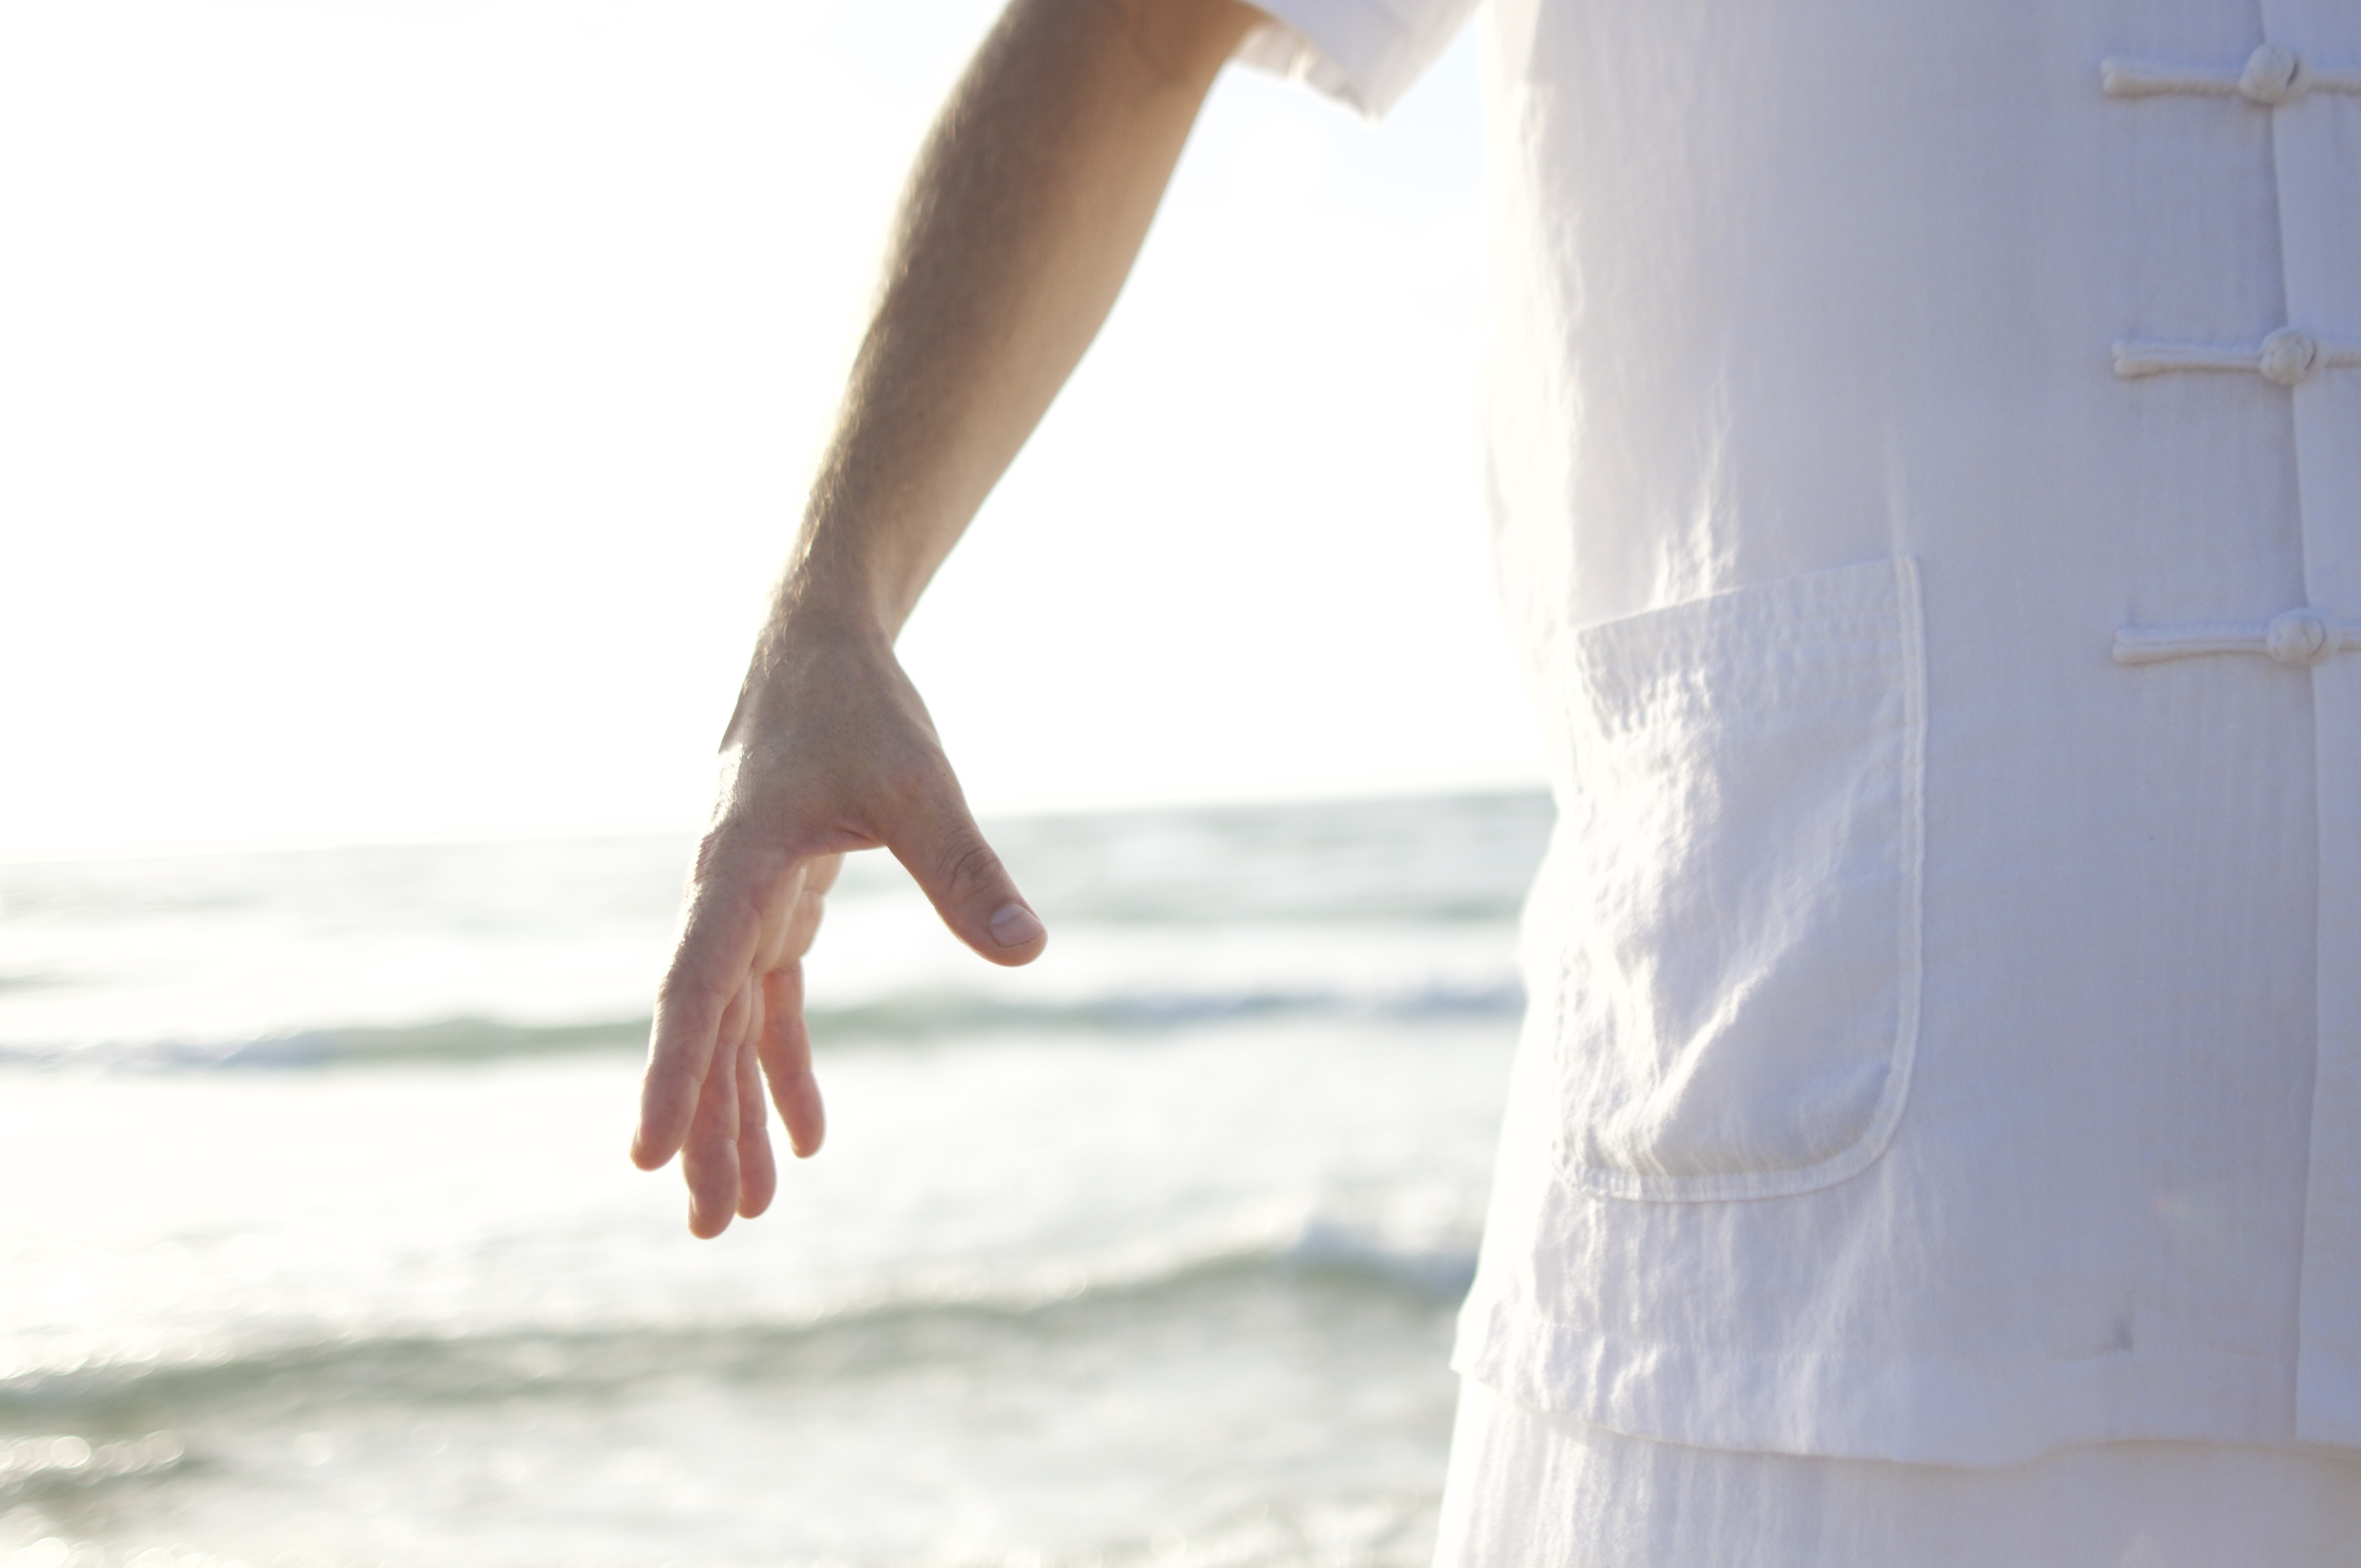
hand, beach, sea, water, ocean, woman, leg, seashore, outdoors, sense, human positions